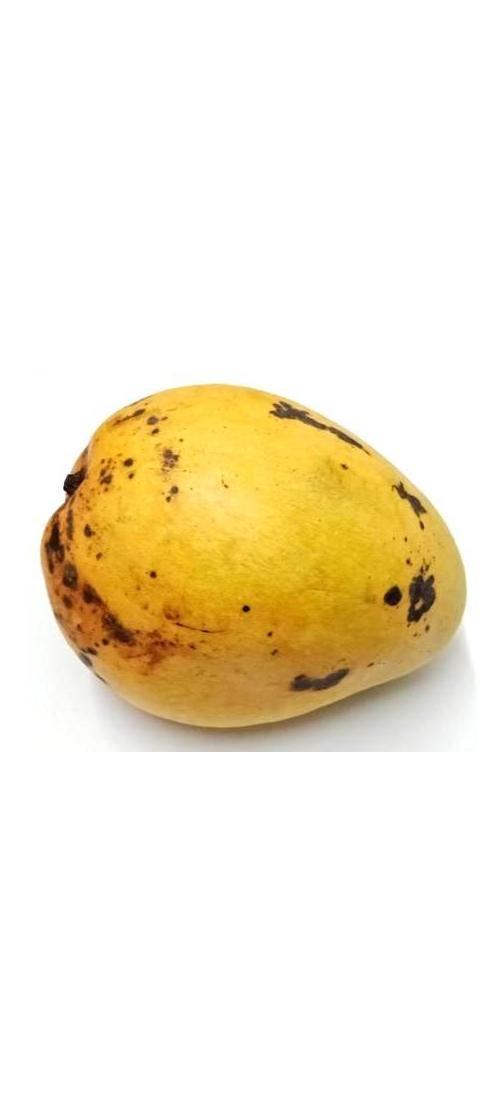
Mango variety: Bari-11